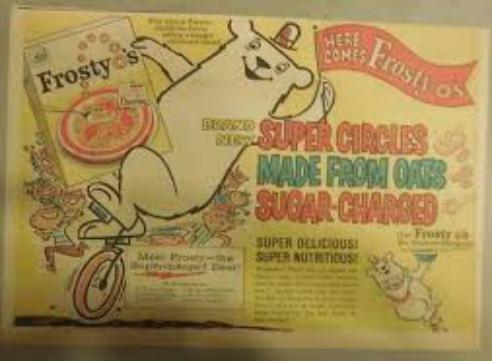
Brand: Frosty O's
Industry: Food